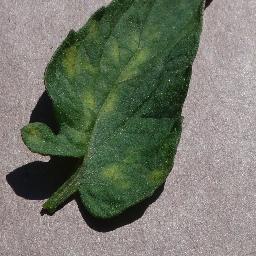
Label: Tomato___Leaf_Mold